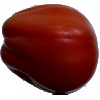
Label: tomato_heart